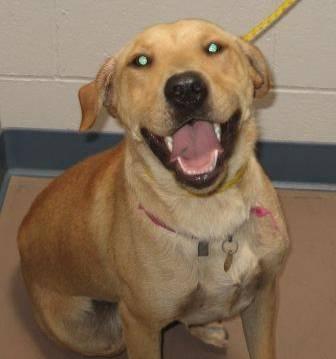
dog